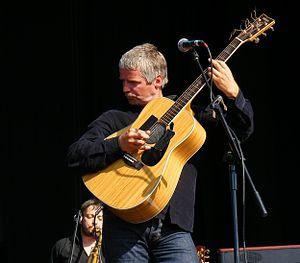
I Am Kloot est un groupe anglais formé à Manchester, en 1999 par John Bramwell, Peter Jobson et Andy Hargreaves, reconnu pour leurs mélodies et leurs paroles.